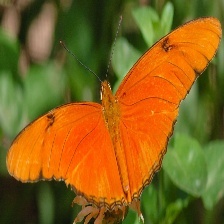
Species: JULIA